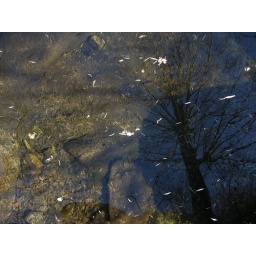
A leafless tree reflected in a clear autumn pool